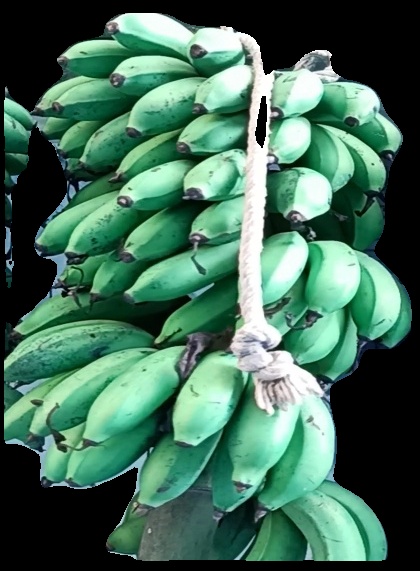
Variety: rasbale
Grade: grade2